Tithing in Mormonism

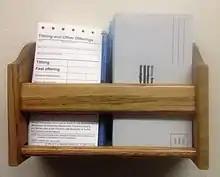
Tithing forms and envelopes used in the LDS Church

Tithing is a commandment accepted by various churches in the Latter Day Saint movement. In practicing tithing, adherents make willing tithe donations, usually ten percent of their income, to their church. It is based on both the biblical practice of paying tithes and modern revelation given to Joseph Smith and his accepted successors. For many of these churches, the law of tithing replaced or supplemented the law of consecration. The Church of Jesus Christ of Latter-day Saints (LDS Church) emphasized tithing in the 1900s and 1960s to assist in paying church debts.